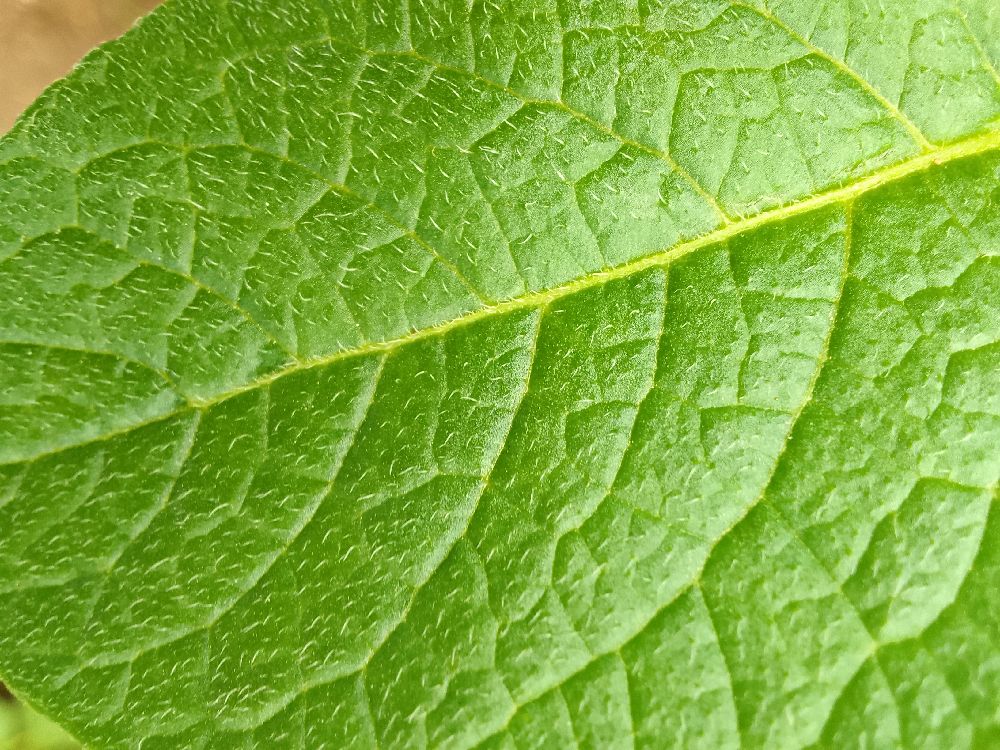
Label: Healthy